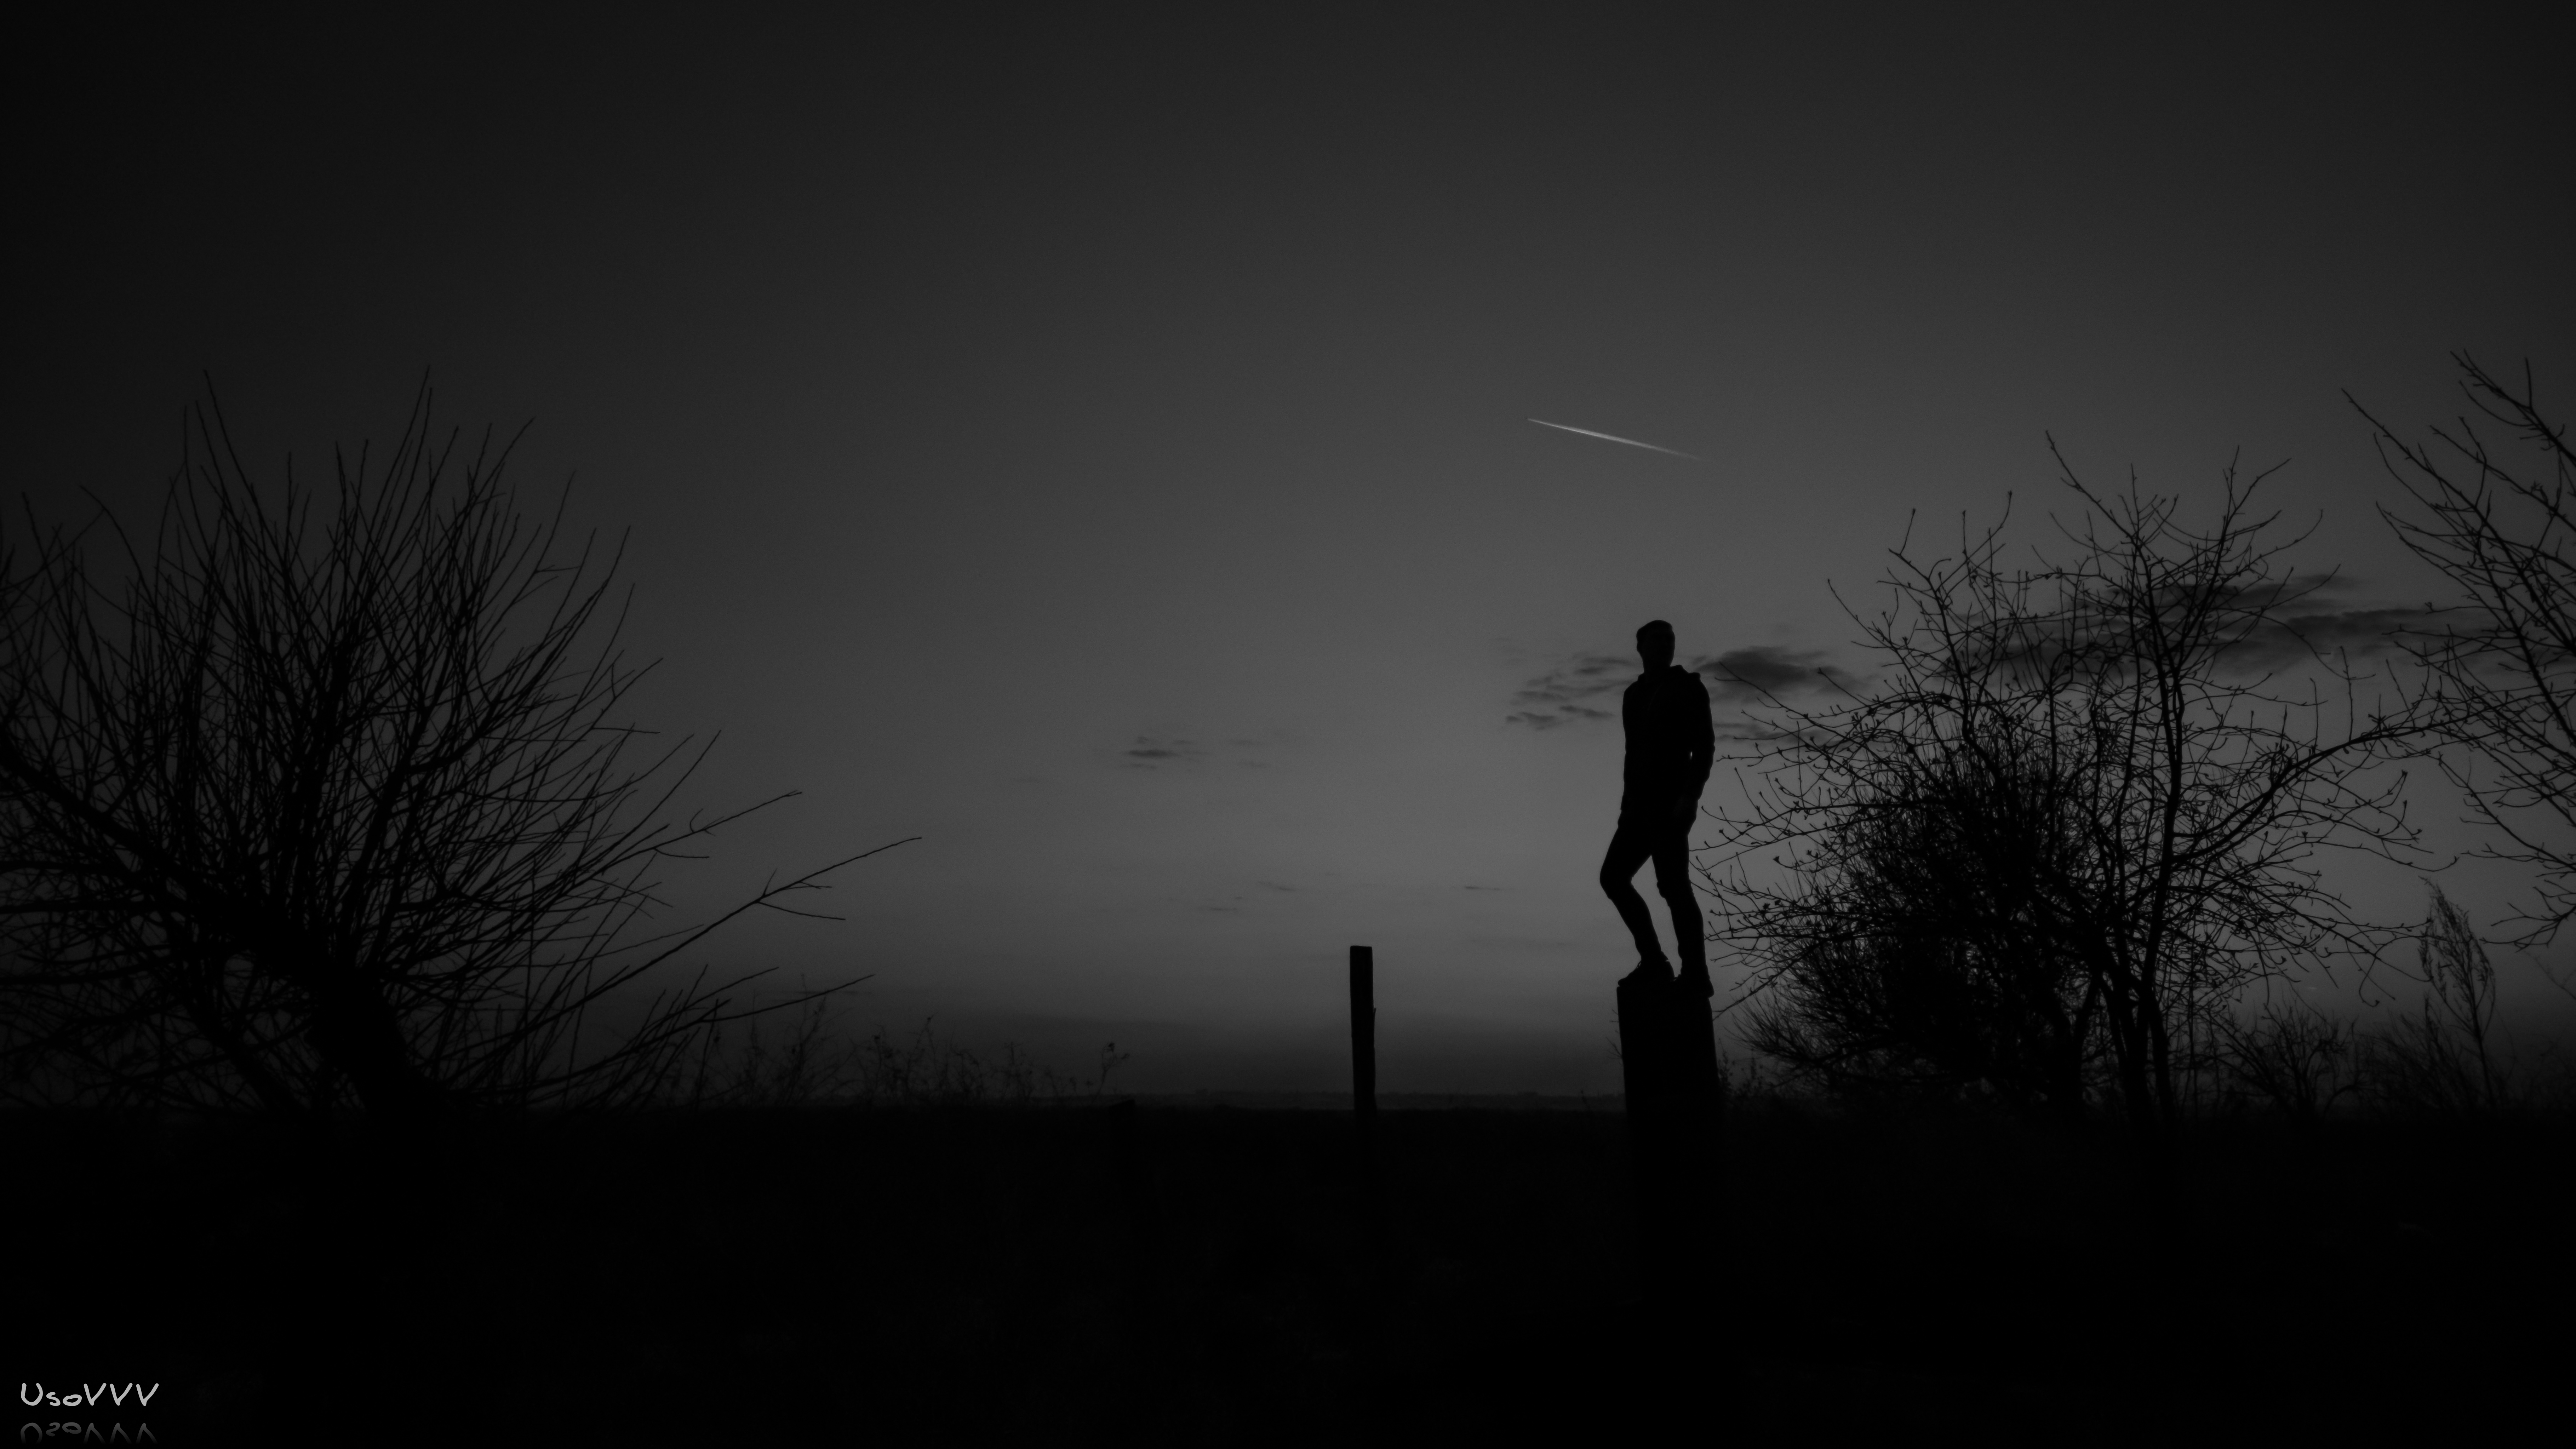
man, sky, view, clouds, bw, landscape, admiration, trees, awareness, eternity, calmness, pacification, nature, branches, mobile photo, cloud, atmosphere, plant, flash photography, natural landscape, standing, black and white, grey, sunlight, style, twig, dusk, wood, tree, grass, rural area, grassland, plain, horizon, overhead power line, darkness, monochrome photography, electricity, mist, monochrome, backlighting, prairie, hill, wind, forest, evening, midnight, winter, field, haze, shadow, wildlife, night, silhouette, road, astronomical object, wire, ocean, pasture